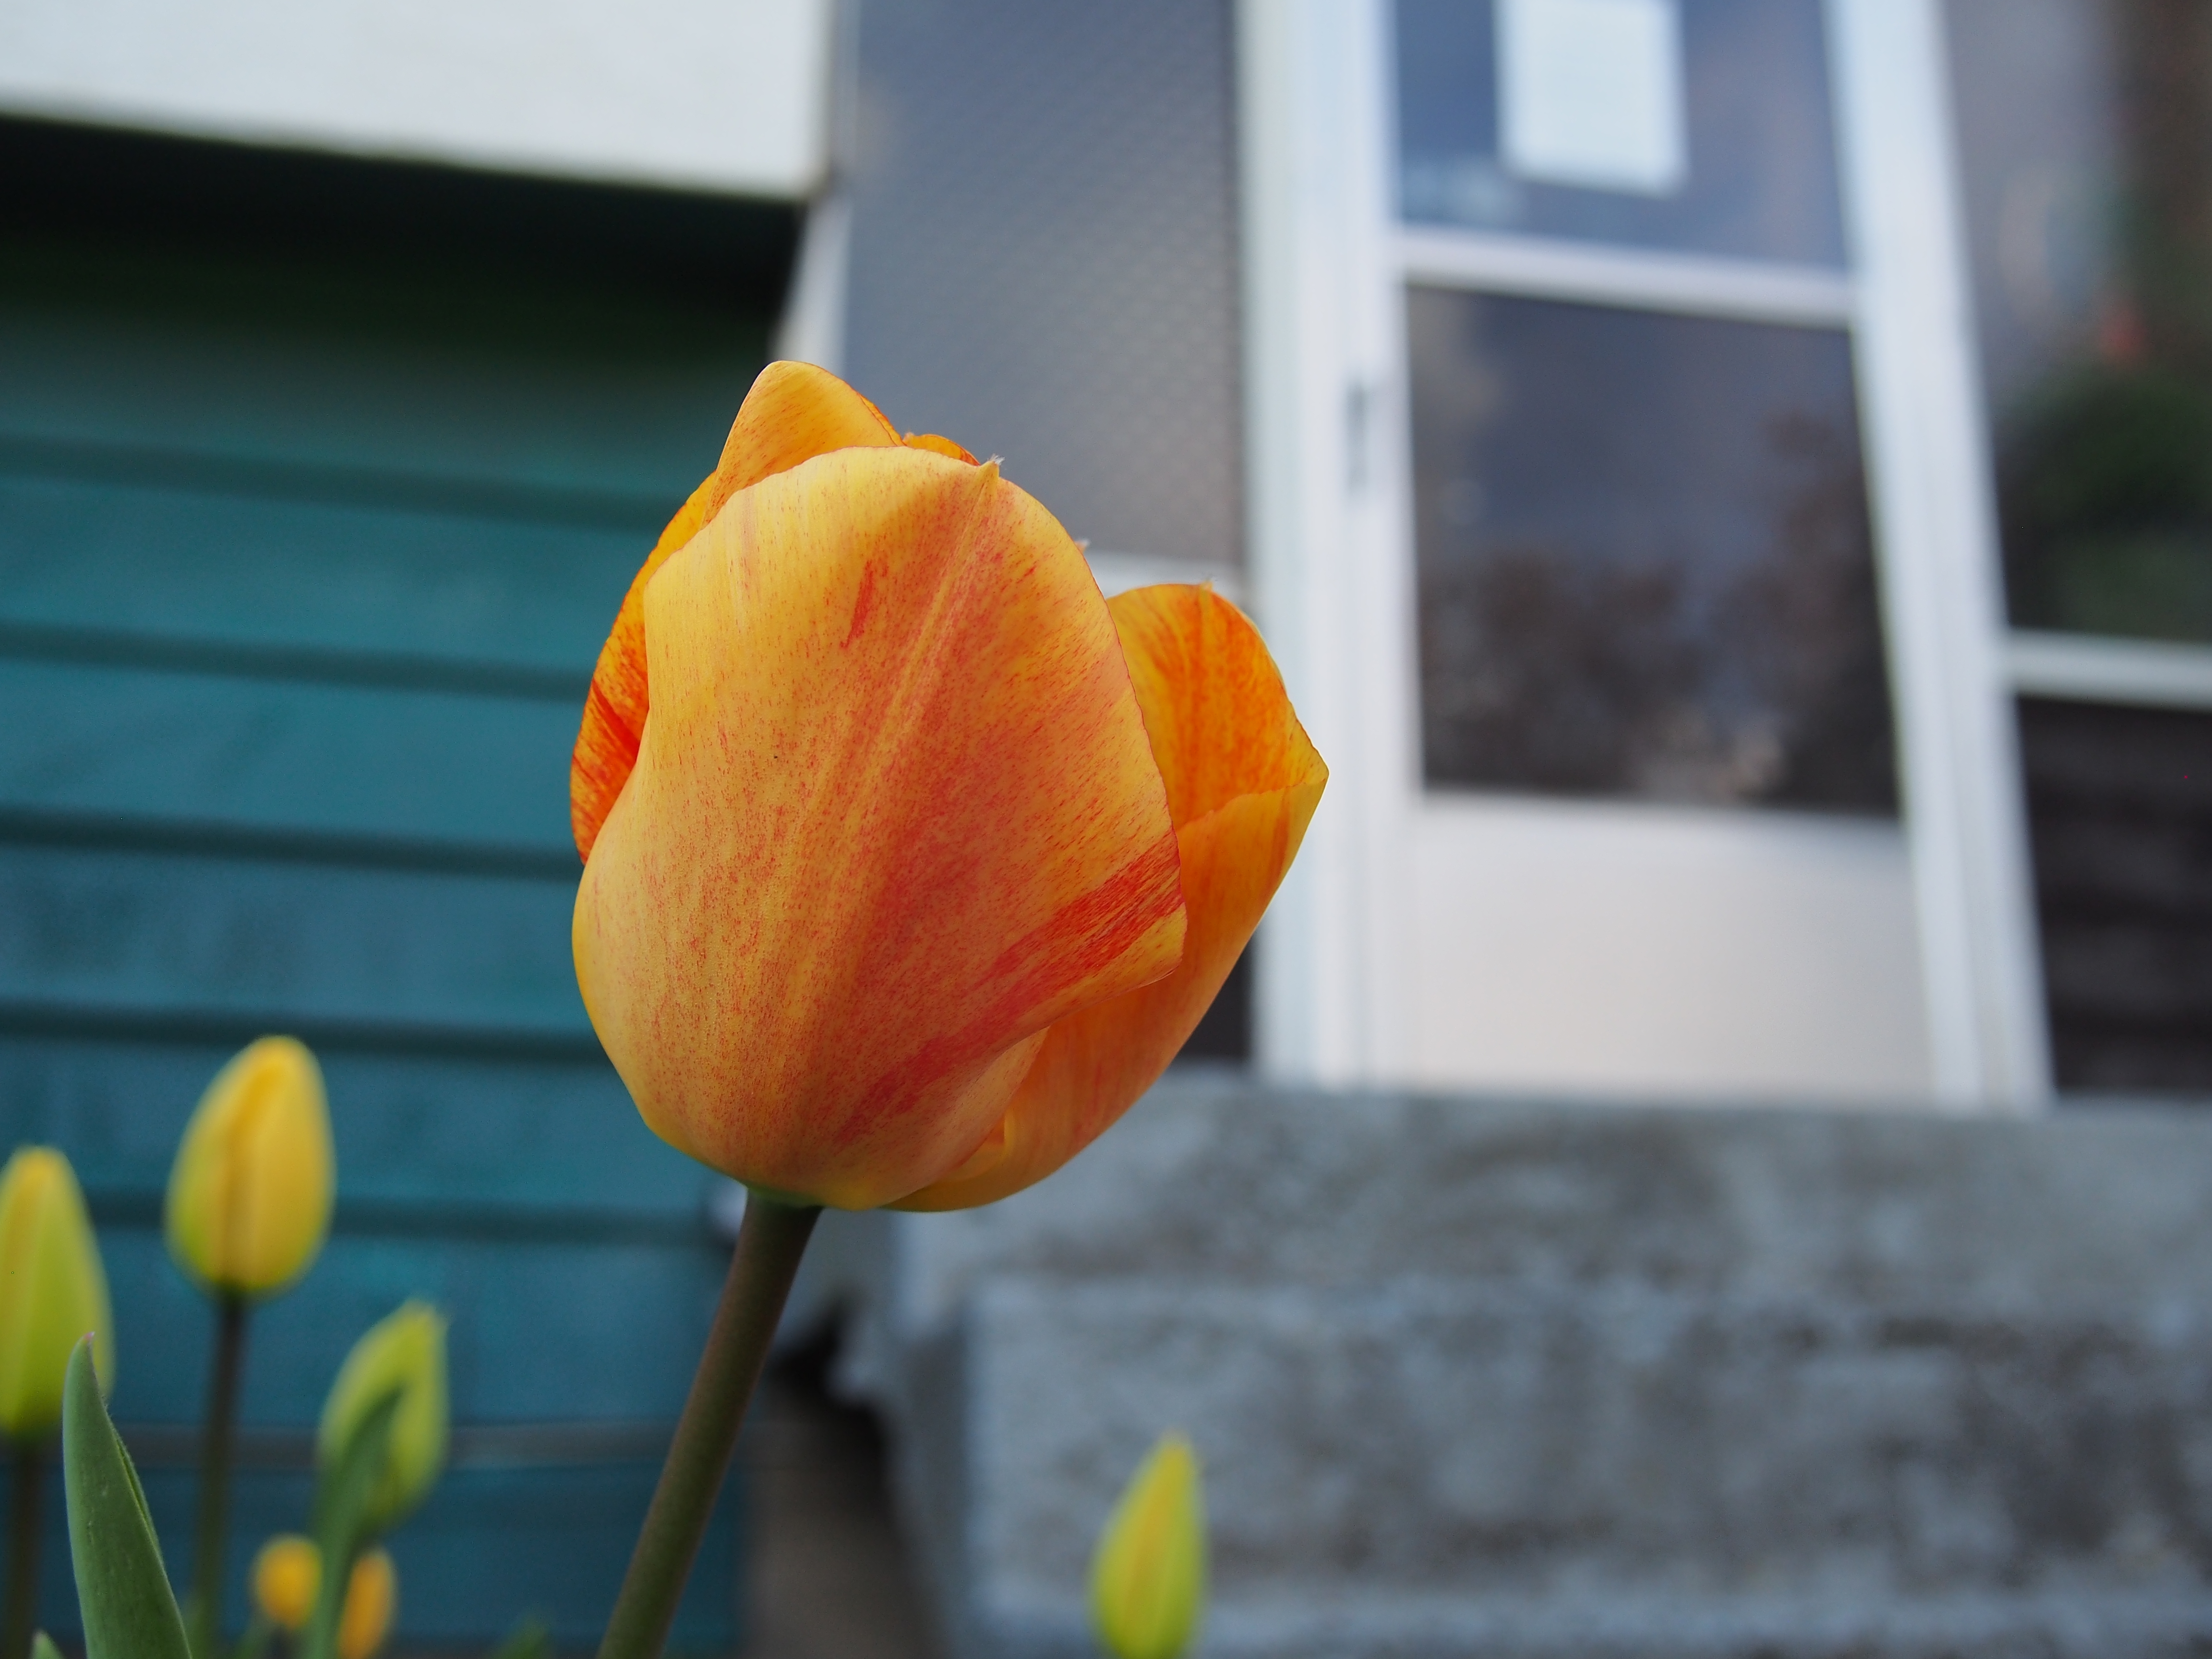
plant, flower, petal, bloom, tulip, orange, spring, yellow, flora, olympuspenepl5, epl5, macro photography, peachy, flowering plant, land plant